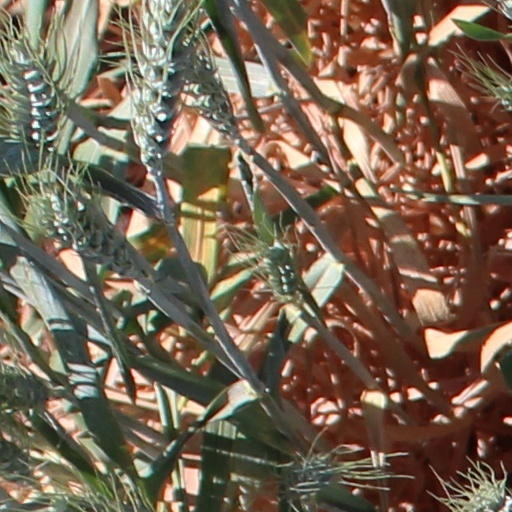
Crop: wheat